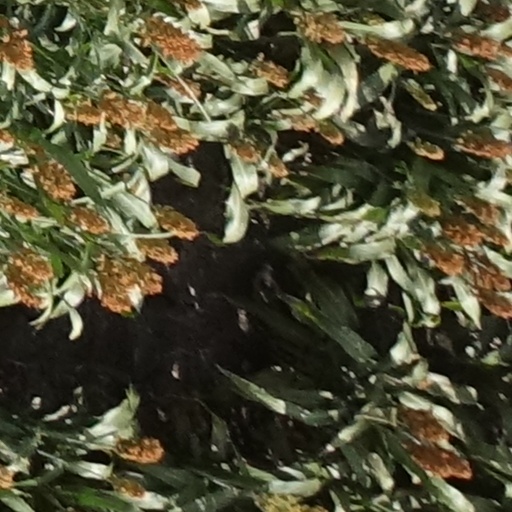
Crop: sorghum